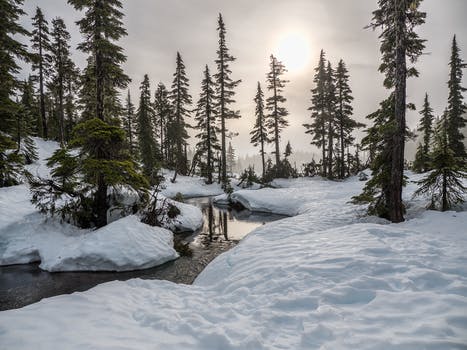
Label: No Watermark